Fugitive of the Plains

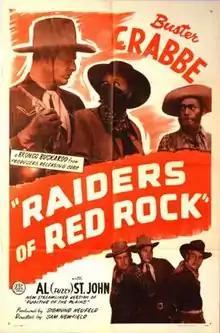
Re-release film poster

Fugitive of the Plains is a 1943 American Producers Releasing Corporation Western film of the "Billy the Kid" series directed by Sam Newfield. In April 1947 PRC re-released the film as a "streamlined" (edited) "Bronco Buckaroo" version titled Raiders of Red Rock.